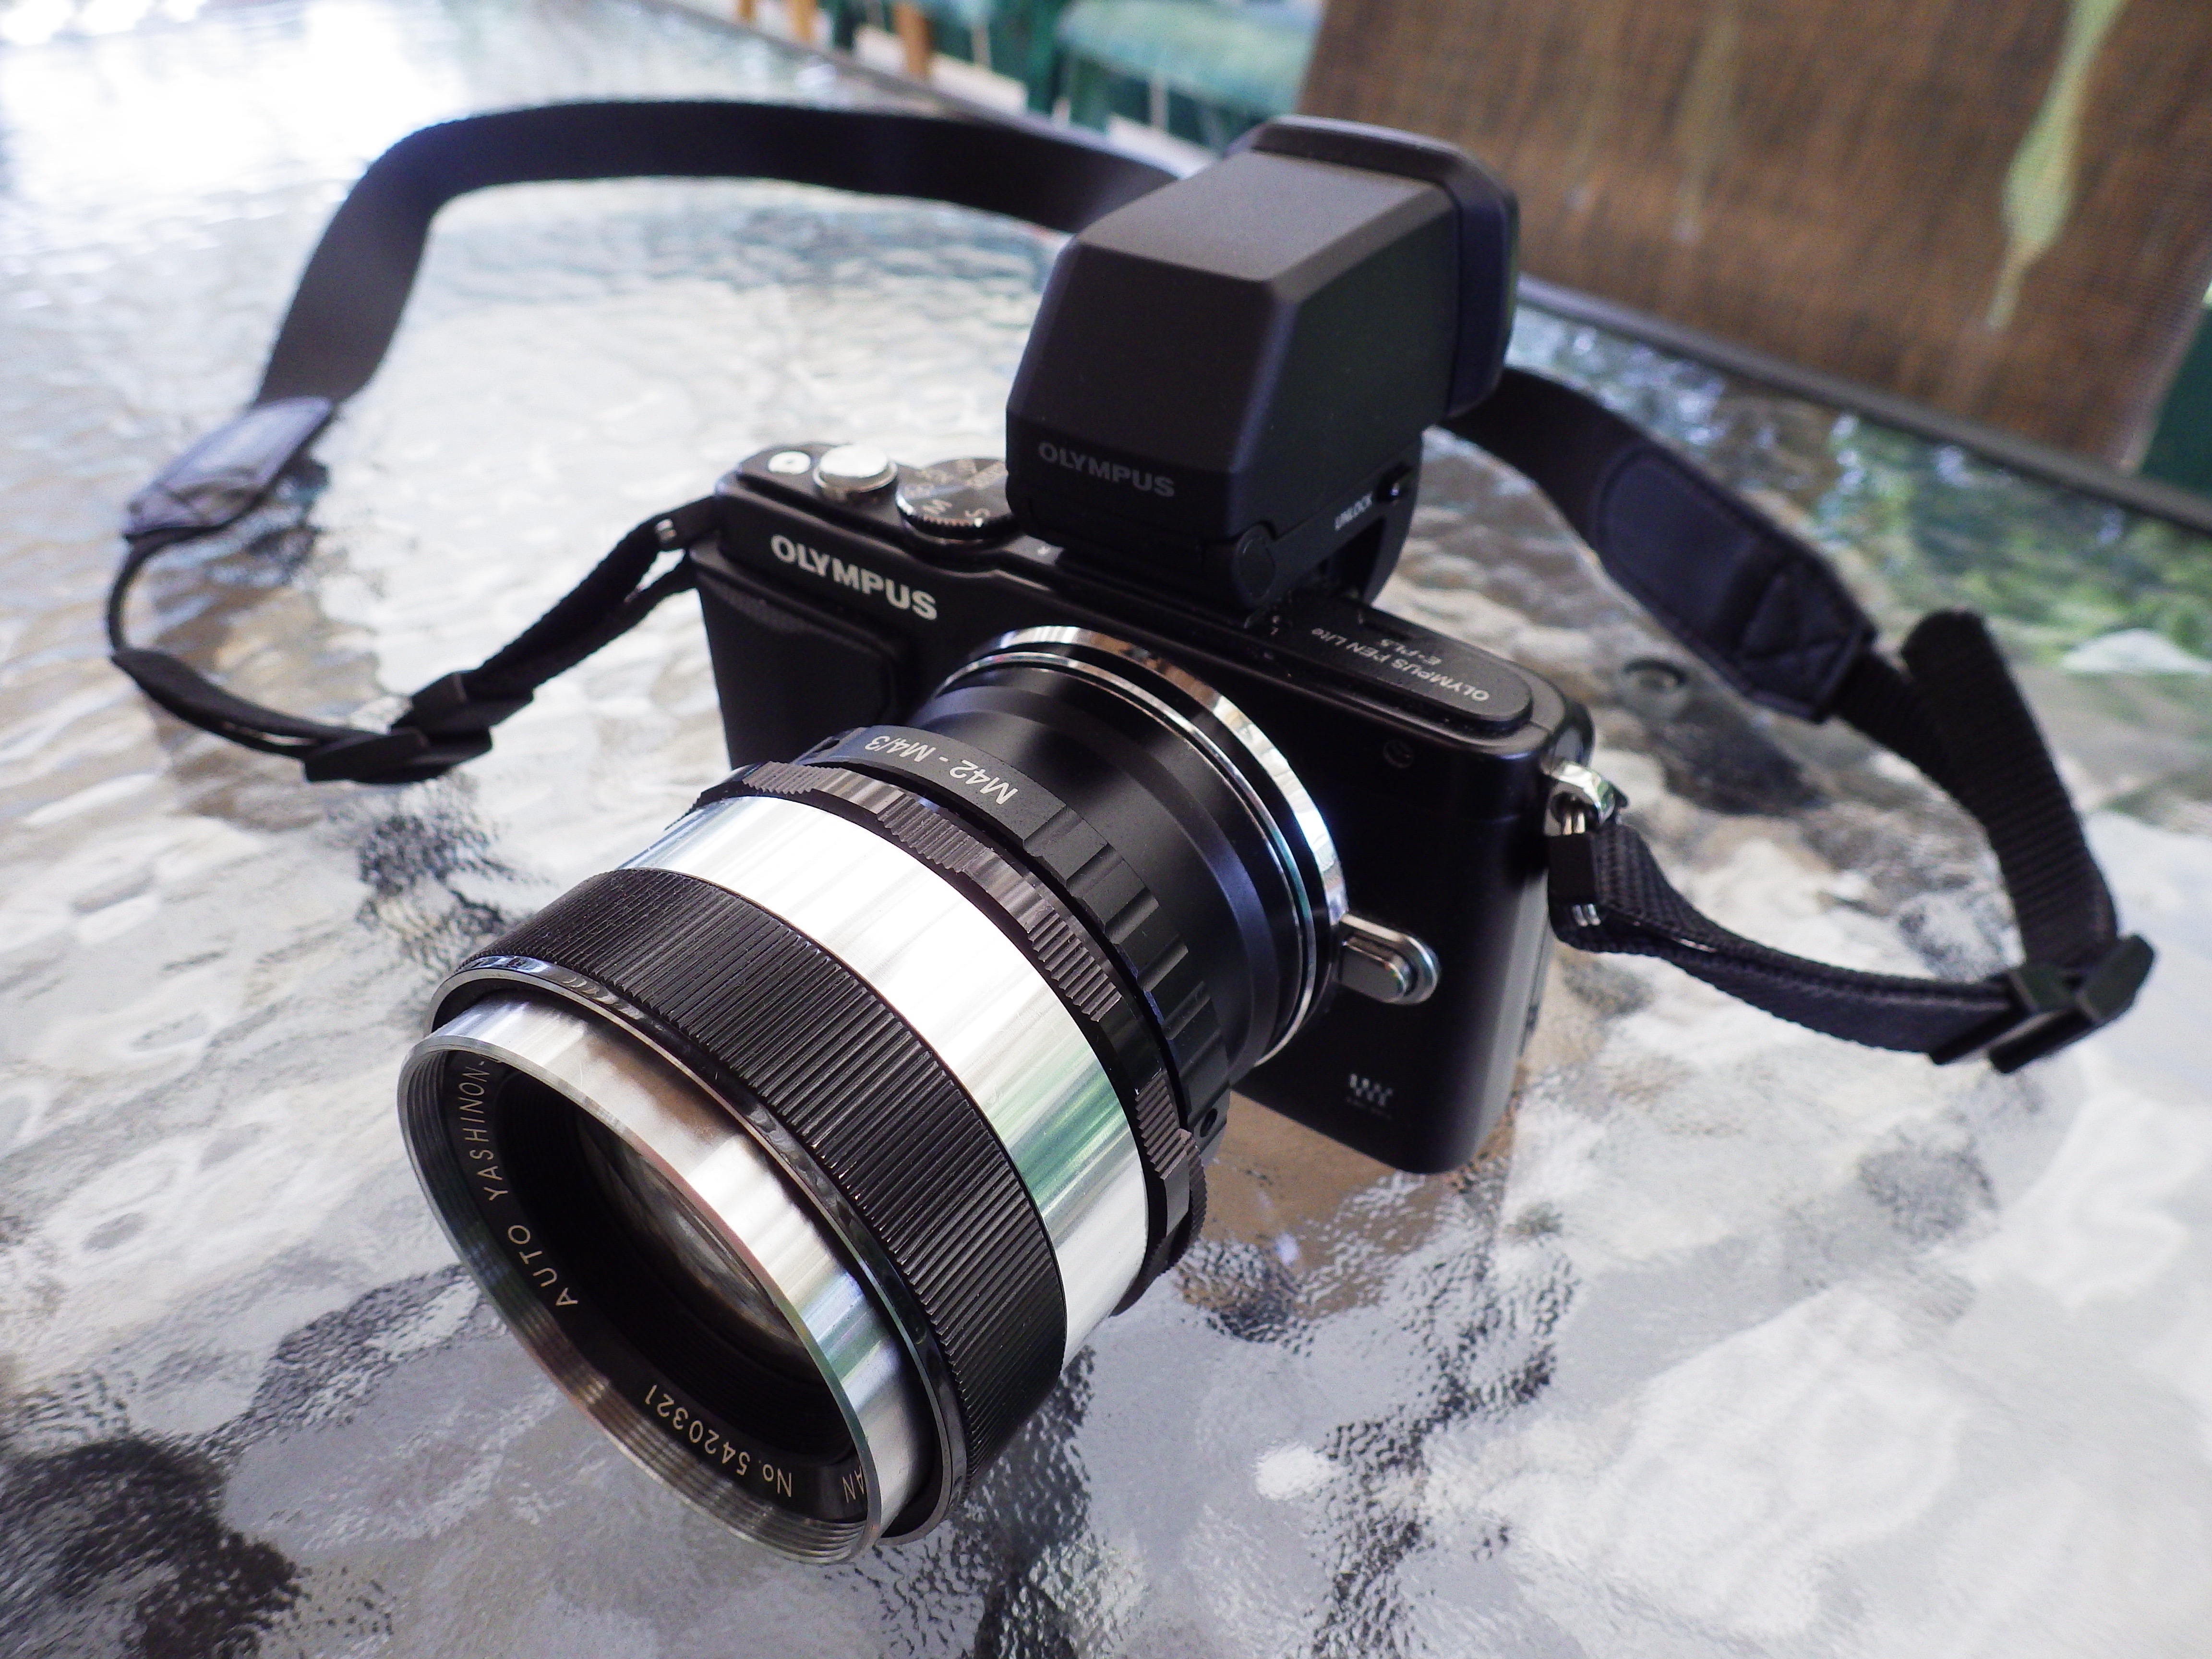
light, camera, vintage, old, headlamp, digital camera, chrome, prime, camera lens, m42, yashinondx50mmf14, manuallens, fastglass, legacy, adaptor, cameras optics